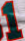
Number: 1